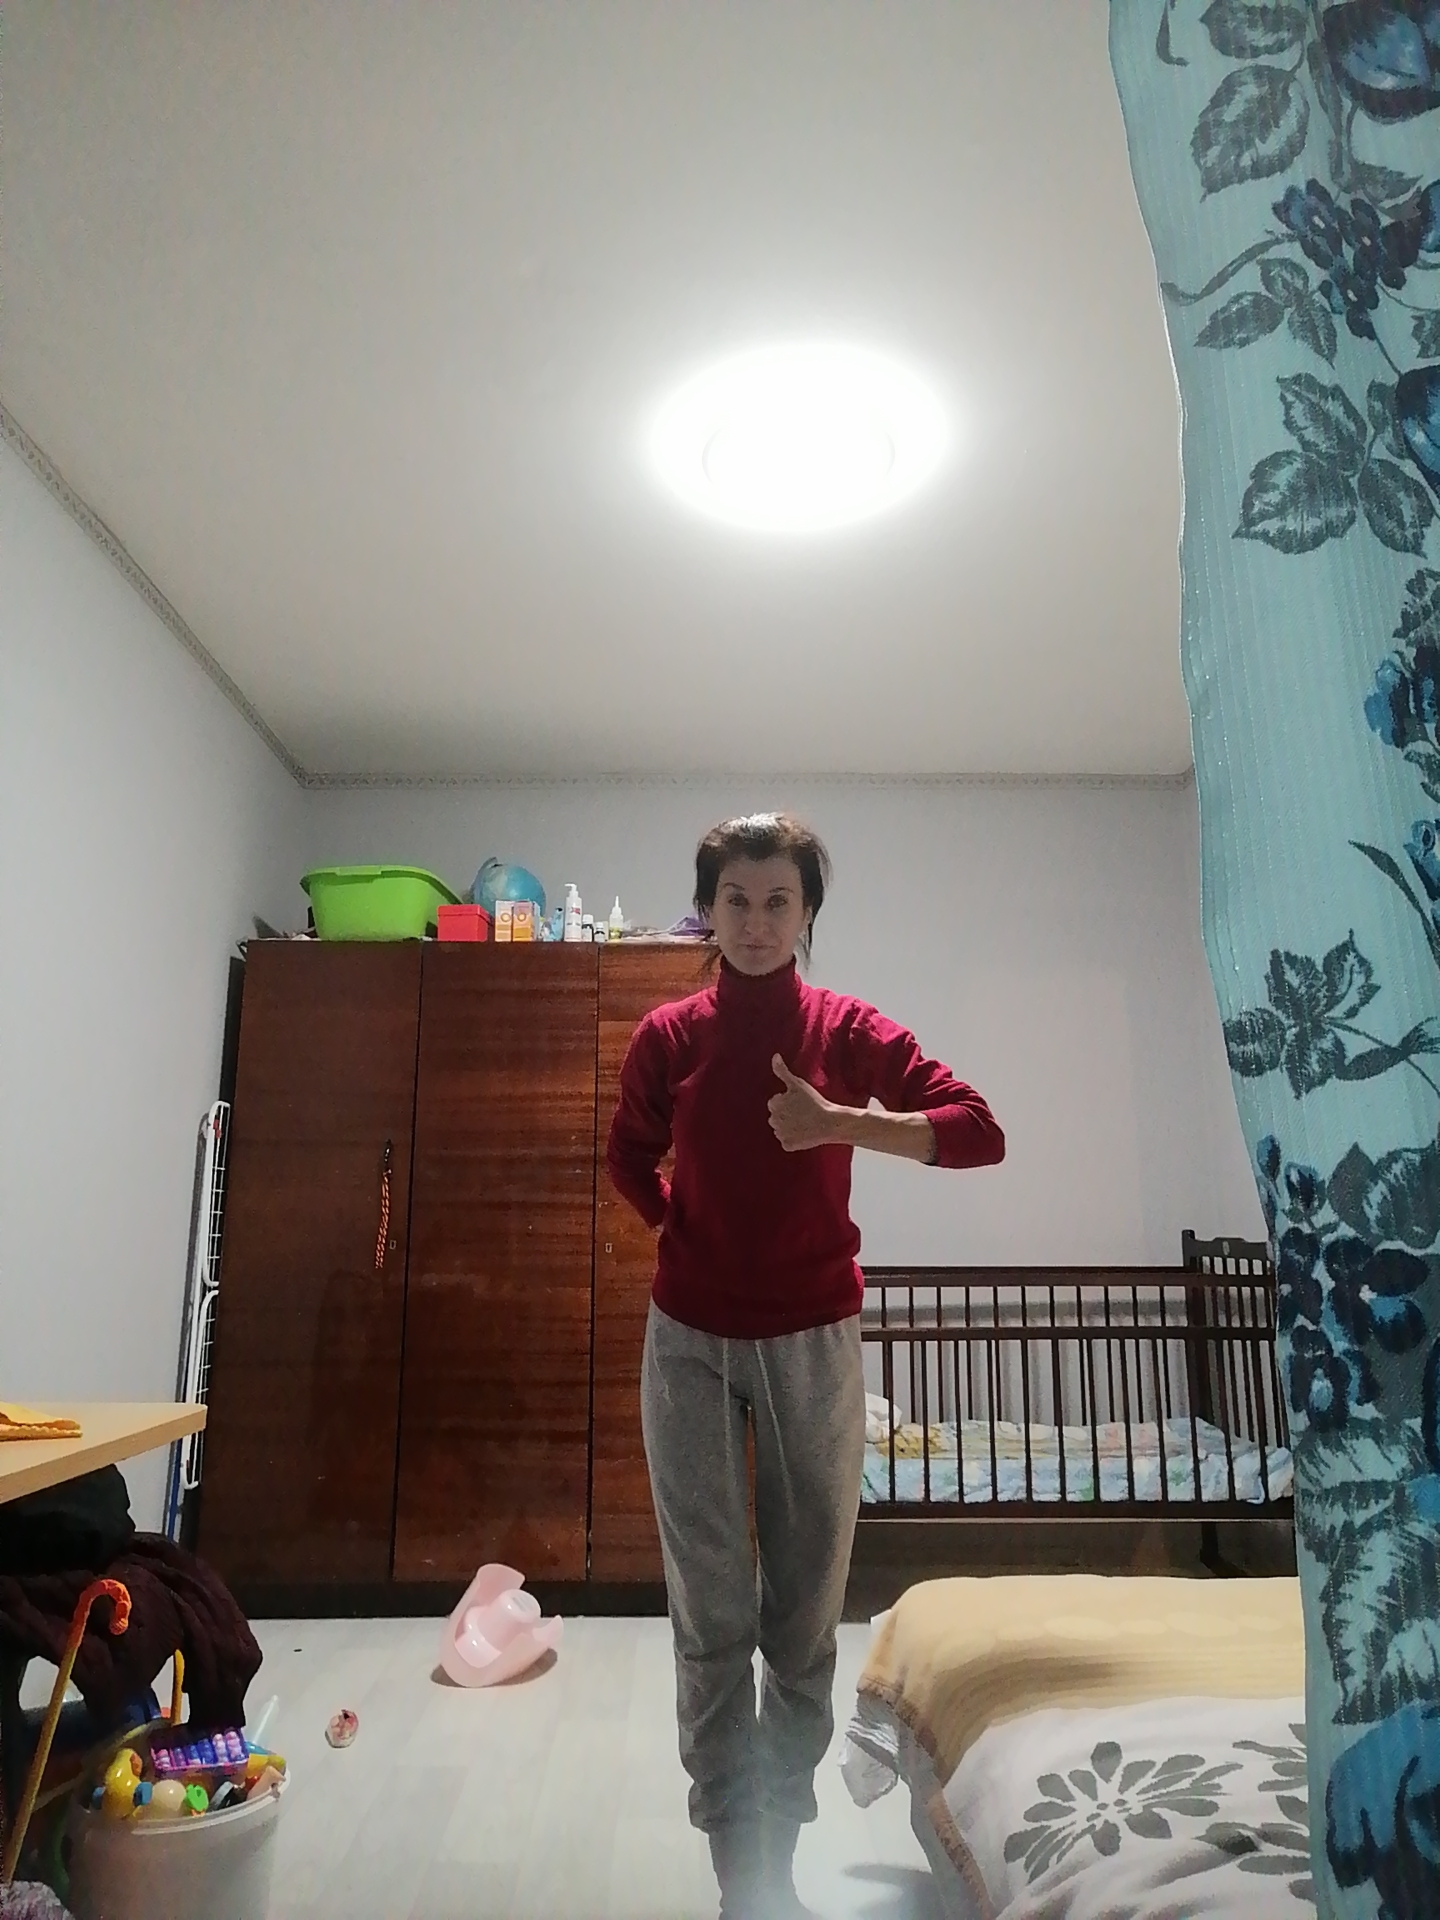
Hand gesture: like